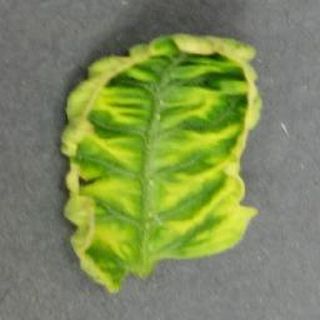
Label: tomato_yellow_leaf_curl_virus